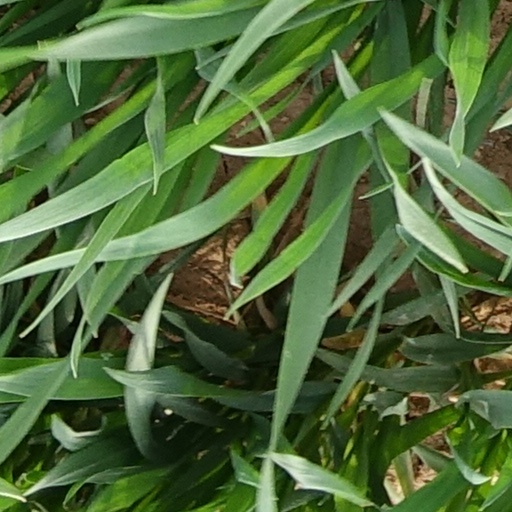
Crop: wheat